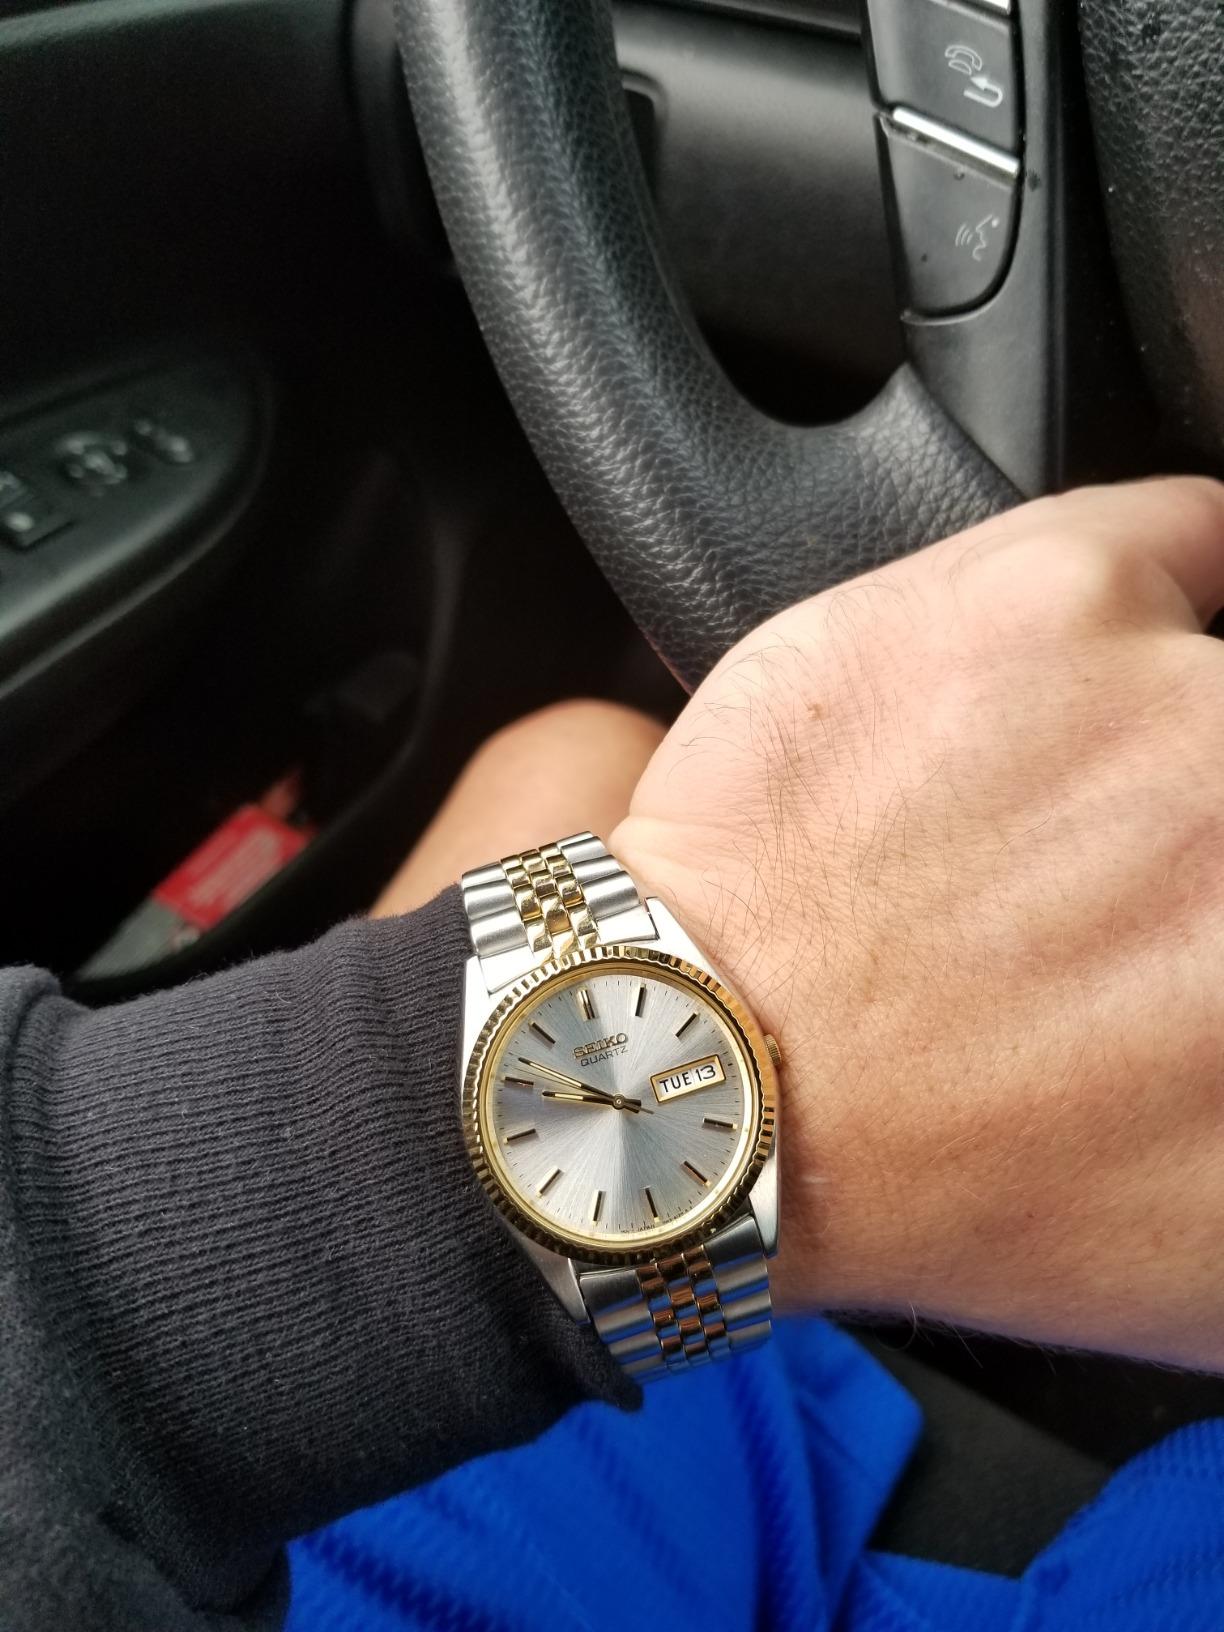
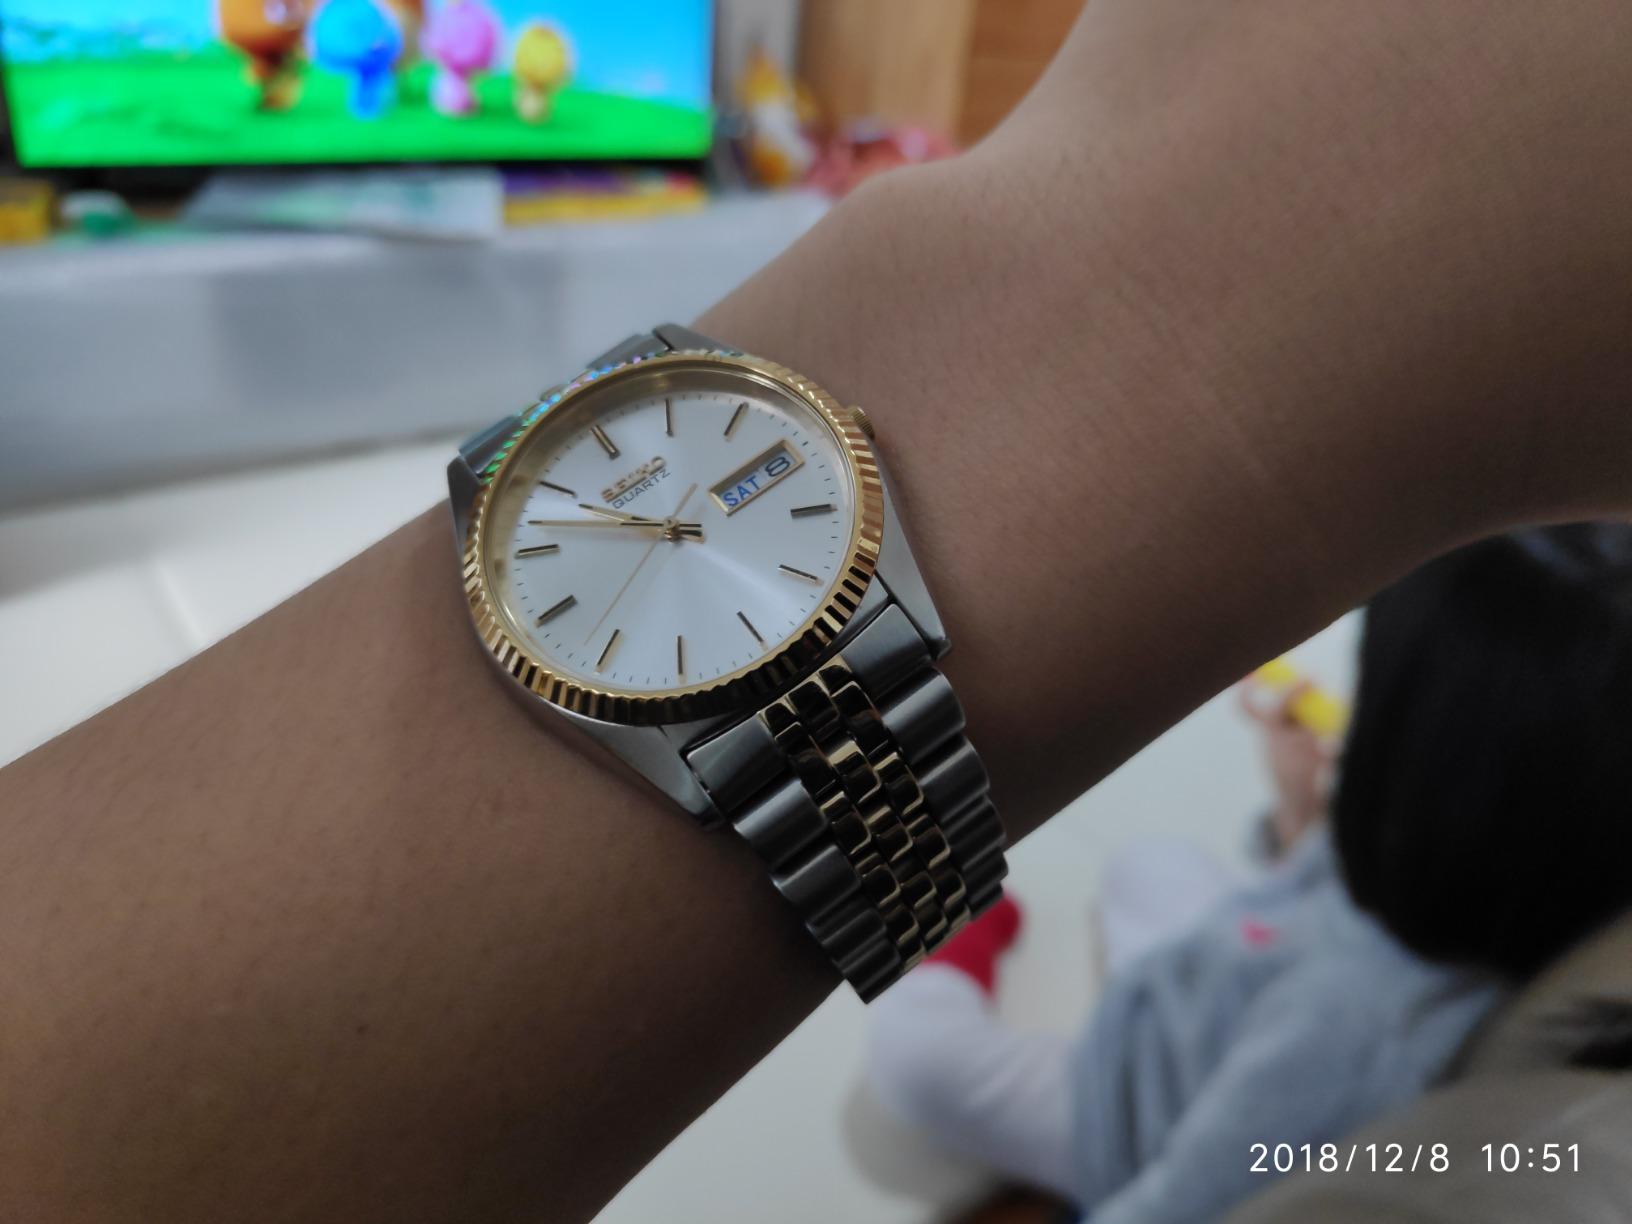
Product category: accessories_watch
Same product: yes